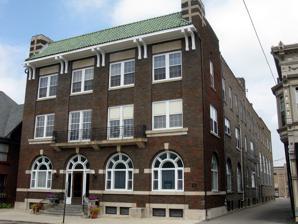
Building: Young Women's Christian Association (Elkhart, Indiana)
Country: United States of America
Year built: 1919
United States historic place Young Women's Christian Association U.S. National Register of Historic Places U.S. Historic district Contributing property Young Women's Christian Association, July 2010 Show map of Indiana Show map of the United States Location 120 W. Lexington Ave., Elkhart, Indiana Coordinates 41°41′11″N 85°58′26″W / 41.68639°N 85.97389°W / 41.68639; -85.97389 Area less than one acre Built 1919 ( 1919 ) Architect Turnock, Enoch Hill Architectural style Bungalow/craftsman NRHP reference No. 91000257 Added to NRHP March 21, 1991 Young Women's Christian Association , also known as the Elkhart Y.W.C.A. and Lexington House, is a historic YWCA located at Elkhart , Elkhart County, Indiana .  It was built in 1919, and is a three-story, brick building on a raised basement and Bungalow / American Craftsman style design elements.  It measures approximately 40 feet wide and 150 feet deep.  It has a flat roof and arched openings on the first floor. It was added to the National Register of Historic Places in 1991. It is located in the Elkhart Downtown Commercial Historic District . References